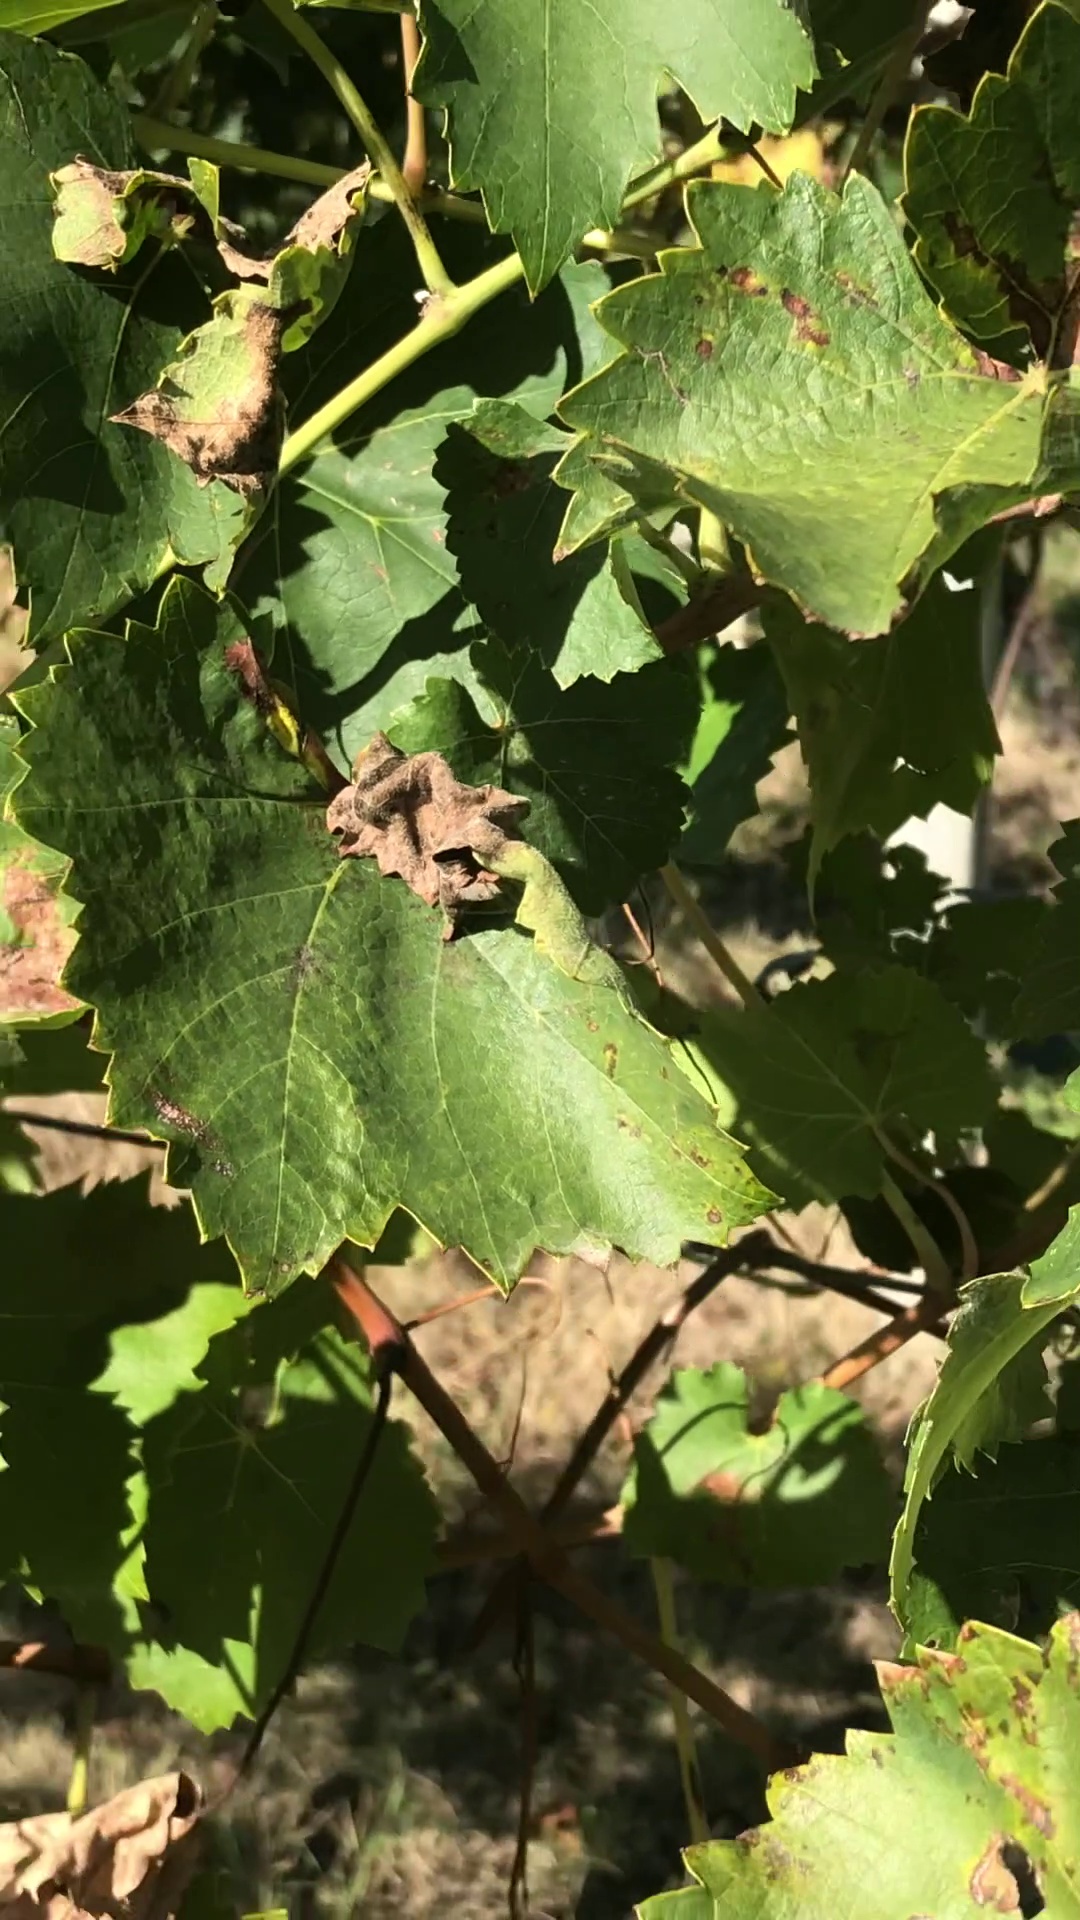
Label: healthy